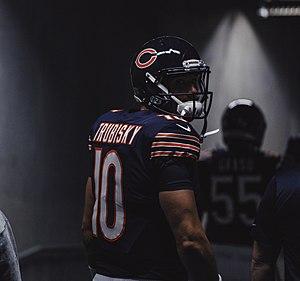
Mitchell Trubisky, né le 20 août 1994 à Mentor, est un joueur américain de football américain évoluant au poste de quarterback.